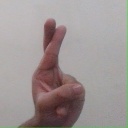
अक्षर: र